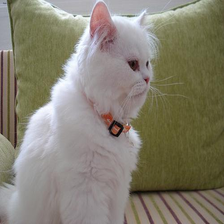
Species: cat
Breed: Persian